Portal axle

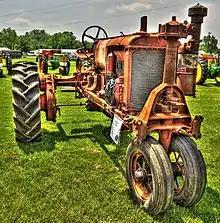
1930 Farmall tractor with rear portal axle

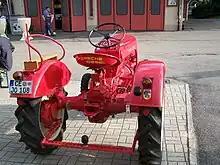
1961 Porsche F 108 tractor with rear portal axle

They are also used in railways and low floor buses although, in the case of the latter, the device is engineered in the opposite way to those fitted to off-road vehicles - the axle is below the center of the wheel. Thus, the "inverted portal axle" allows the floor of the bus to be lowered, easing access to the bus and increasing the available cabin height.